Borne (novel)

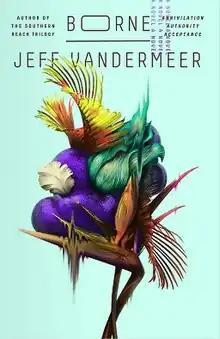
First edition (US)

Borne is a 2017 novel by American writer Jeff VanderMeer. It concerns a post-apocalyptic city setting overrun by biotechnology.